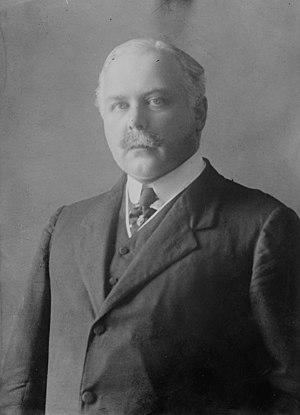
Ceci est une liste des sous-secrétaire d'État parlementaire est des sous-secrétaire d'État permanent du Bureau de l'Inde au cours de la période de la domination britannique entre 1866 et 1948, et pour la Birmanie de 1858 à 1948.